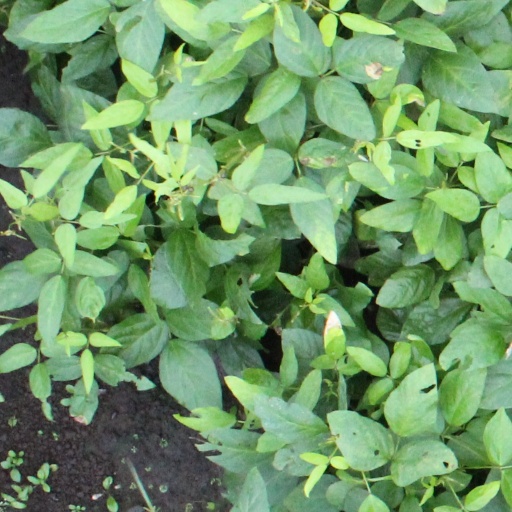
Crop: soybean